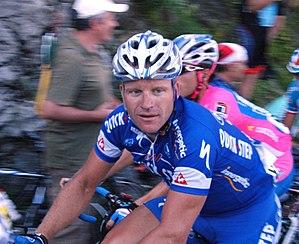
Steven de Jongh est un coureur cycliste néerlandais, né le 25 novembre 1973 à Alkmaar et passé professionnel en 1996. Il est principalement connu pour ses qualités de sprinter. Il a remporté la semi-classique Veenendaal-Veenendaal à deux reprises, en 2000 et 2001, ainsi que Kuurne-Bruxelles-Kuurne en 2004 et 2008 et le Grand Prix E3 en 2003. Il a mis un terme à sa carrière à la fin de la saison 2009 avec une dernière victoire durant l'année, le Championnat des Flandres. Il devient directeur sportif dans l'équipe Sky. En 2012, il quitte le poste qu'il occupe au sein de l'équipe Sky, après avoir reconnu s'être dopé au cours de sa carrière cycliste. Il est actuellement directeur sportif de l'équipe Trek-Segafredo.